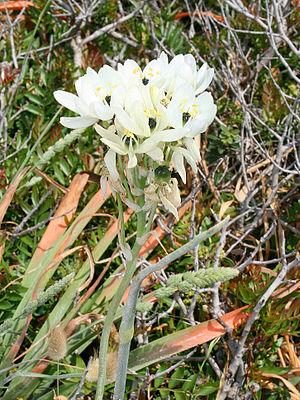
Ornithogale d'Arabie (Ornithogalum arabicum) - Habitat: Bonifacio ( Corse-du-Sud) - France, place de l’Europe.
L’ornithogale d’Arabie est une plante vivace bulbeuse appartenant à la famille des Liliaceae dans la classification classique de Cronquist. Cette plante qui pousse autour du bassin méditerranéen mais aussi dans le sud-est de la France et en Corse où elle est considérée comme plante rare et est protégée, a une prédilection pour les terrains sableux, secs et rocailleux.